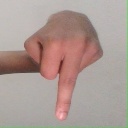
अक्षर: प